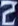
Number: 2